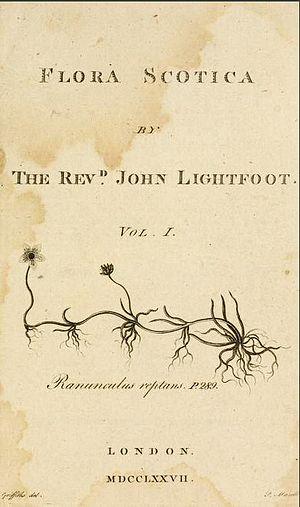
John Lightfoot est un prêtre, un libraire, un botaniste et un conchyliologiste britannique.